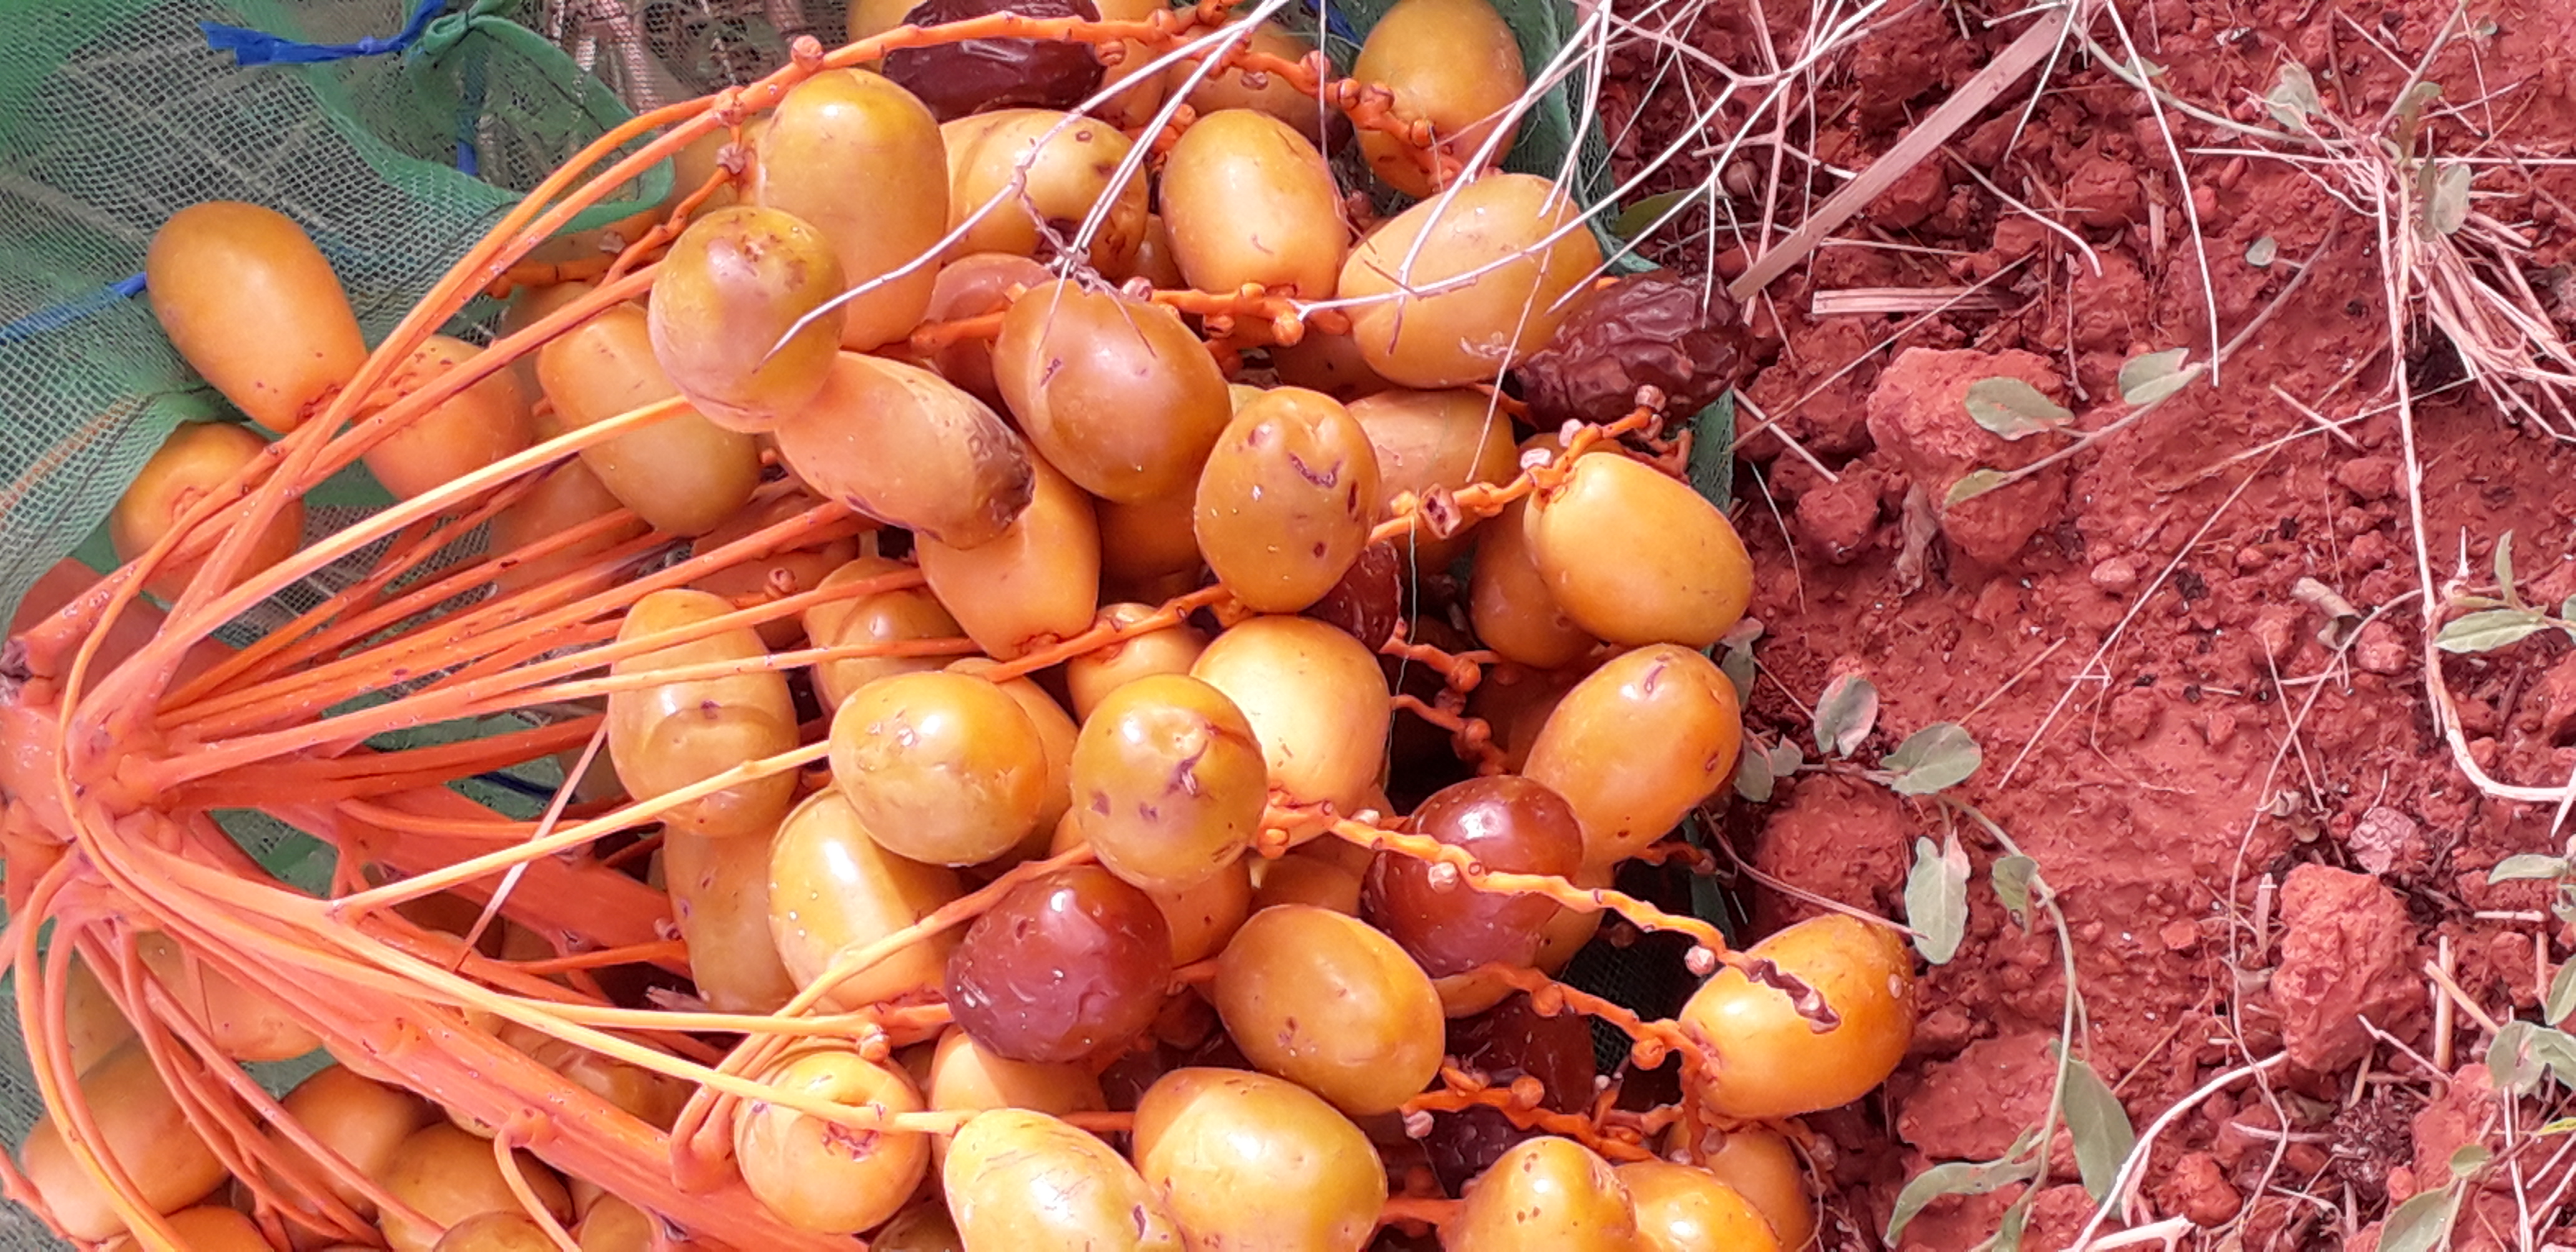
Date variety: Boufagous